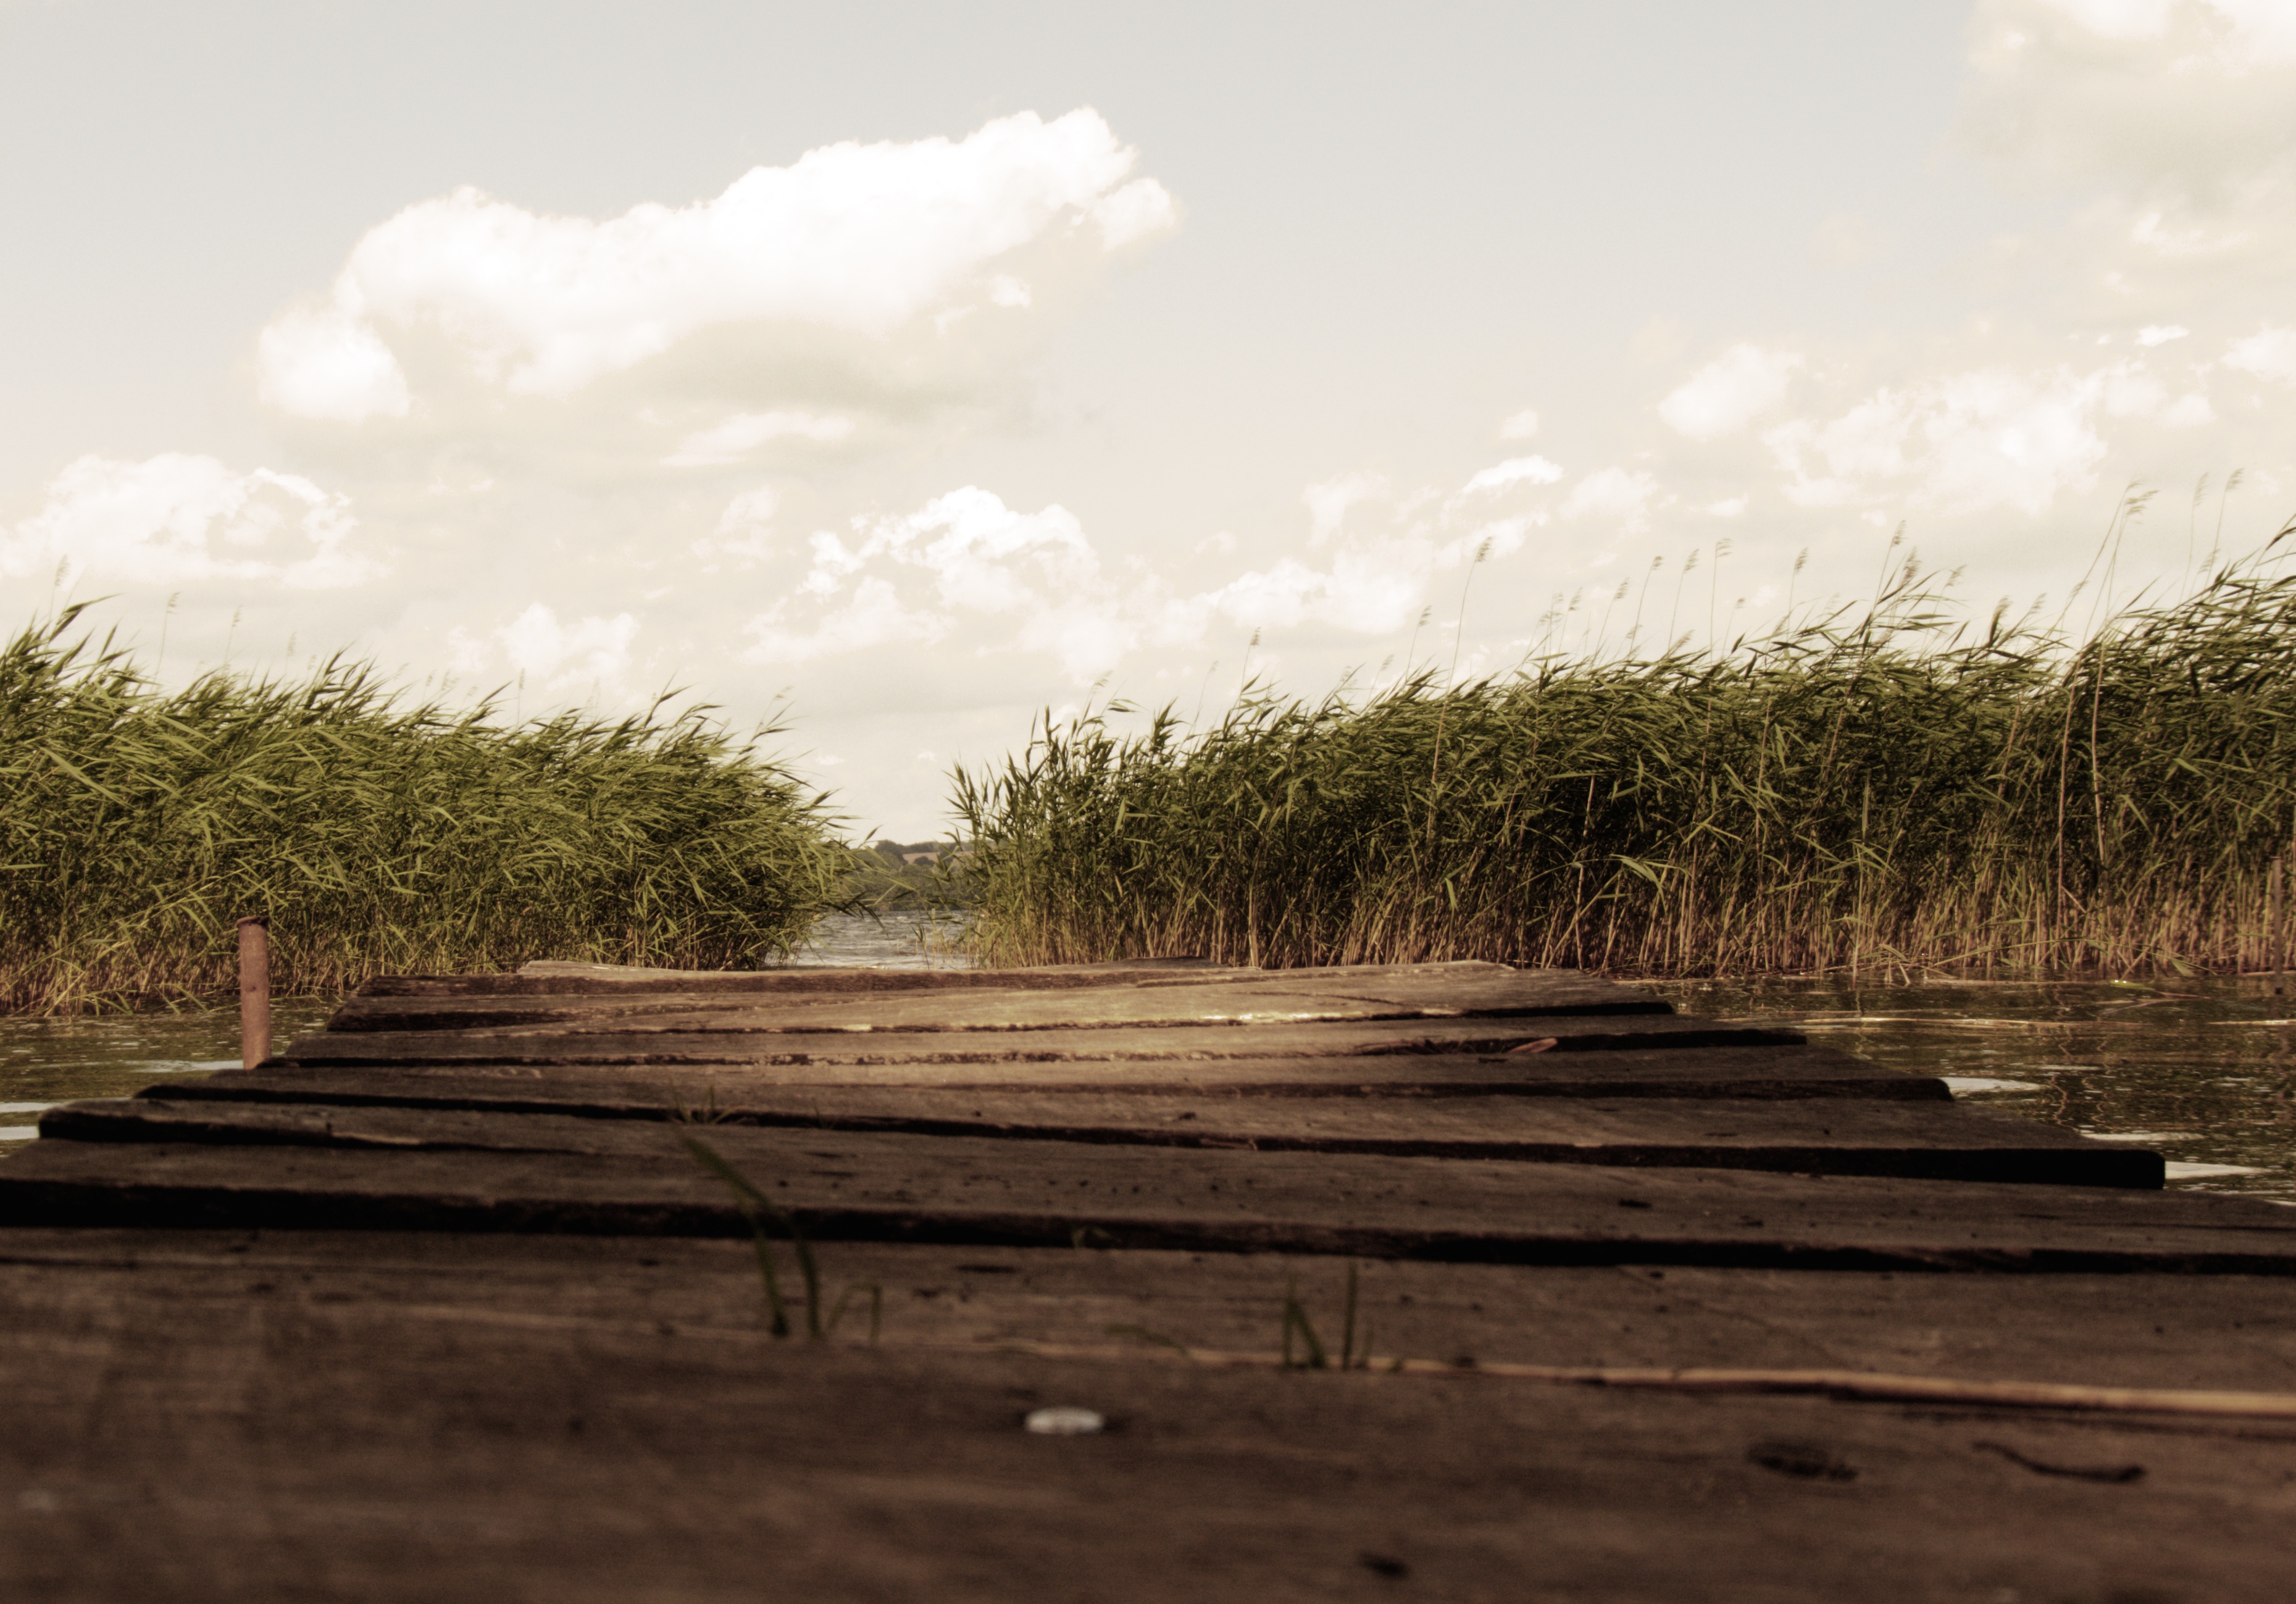
landscape, sea, tree, nature, grass, horizon, cloud, sky, wood, field, sunlight, morning, pier, reed, reflection, soil, agriculture, wetland, habitat, rural area, natural environment